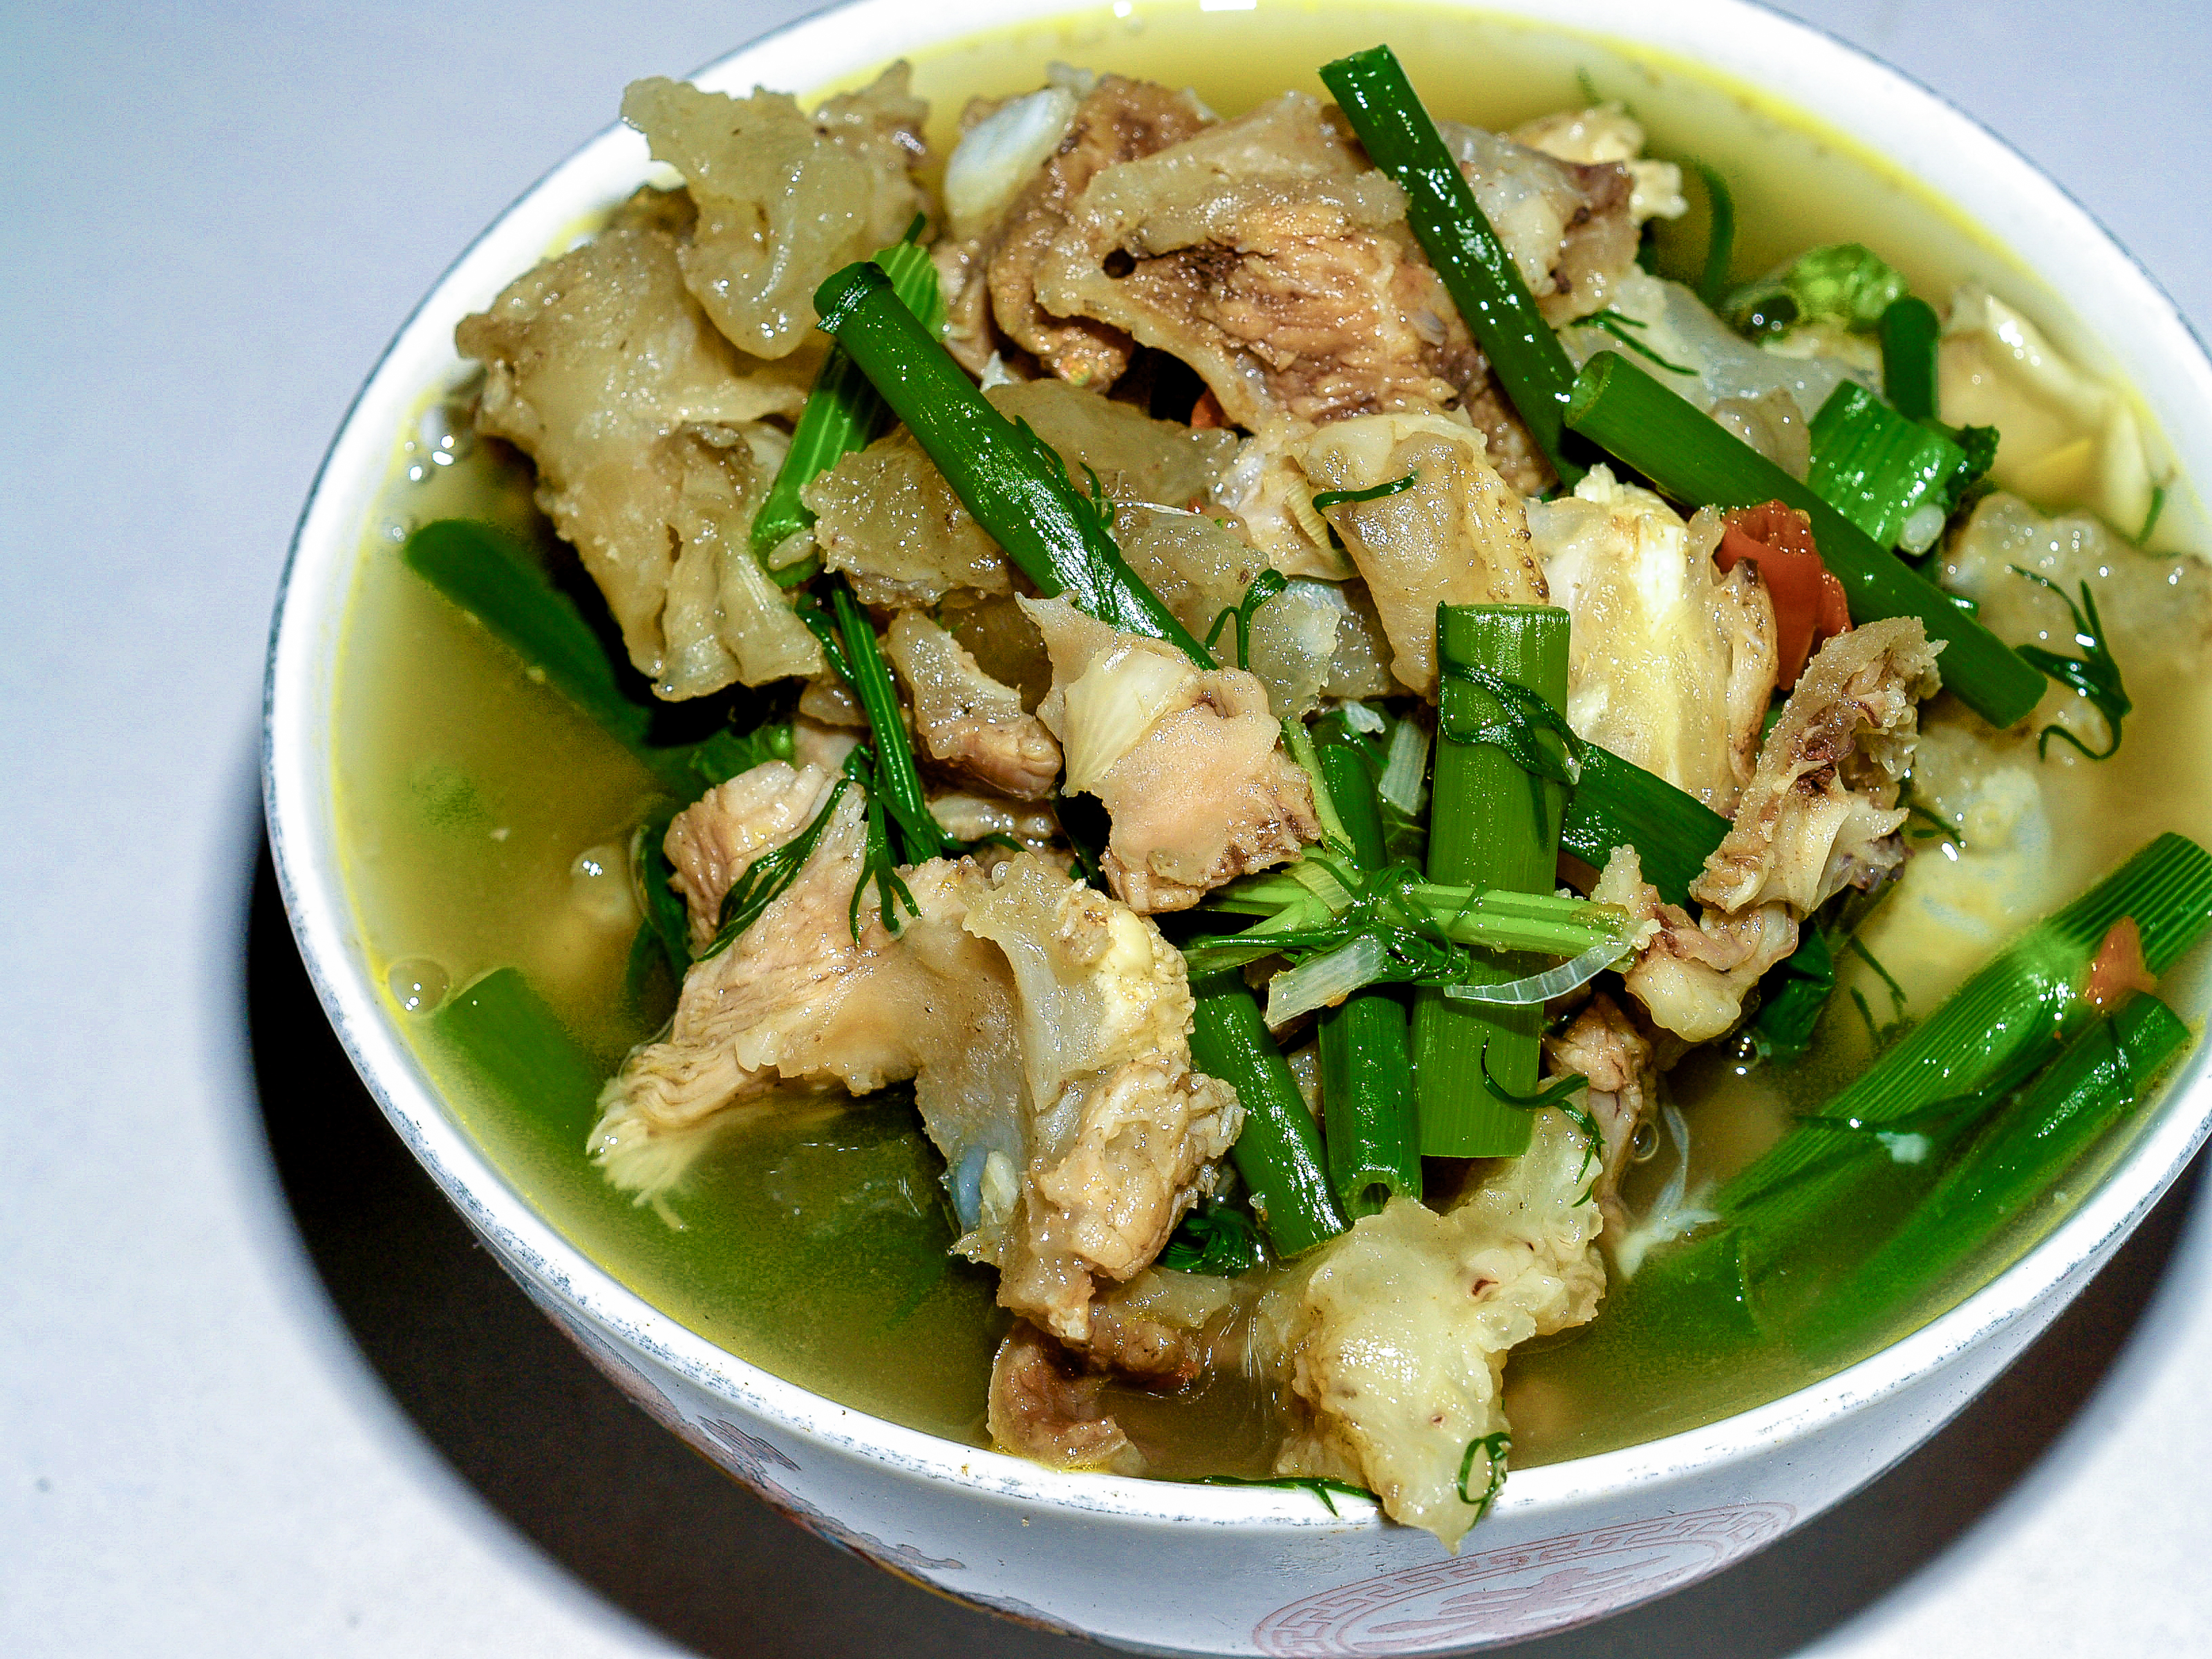
soup, food, pork, delicious, meat, bowl, asian, culture, cuisine, healthy, vegetable, background, tasty, traditional, lunch, meal, dinner, herb, hot, chili, pepper, dish, asia, spice, thai, health, spicy, gourmet, pig, ingredient, Tinola, produce, Moo goo gai pan, kai lan, chicken meat, chinese food, recipe, Rat na, dinengdeng, asian soups, laotian cuisine, cap cai, phat si io, White cut chicken